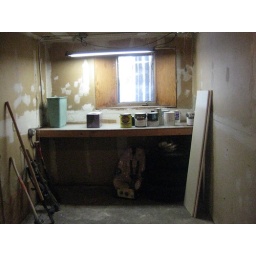
to the left is the outside door to the left side of the house under stairs outside